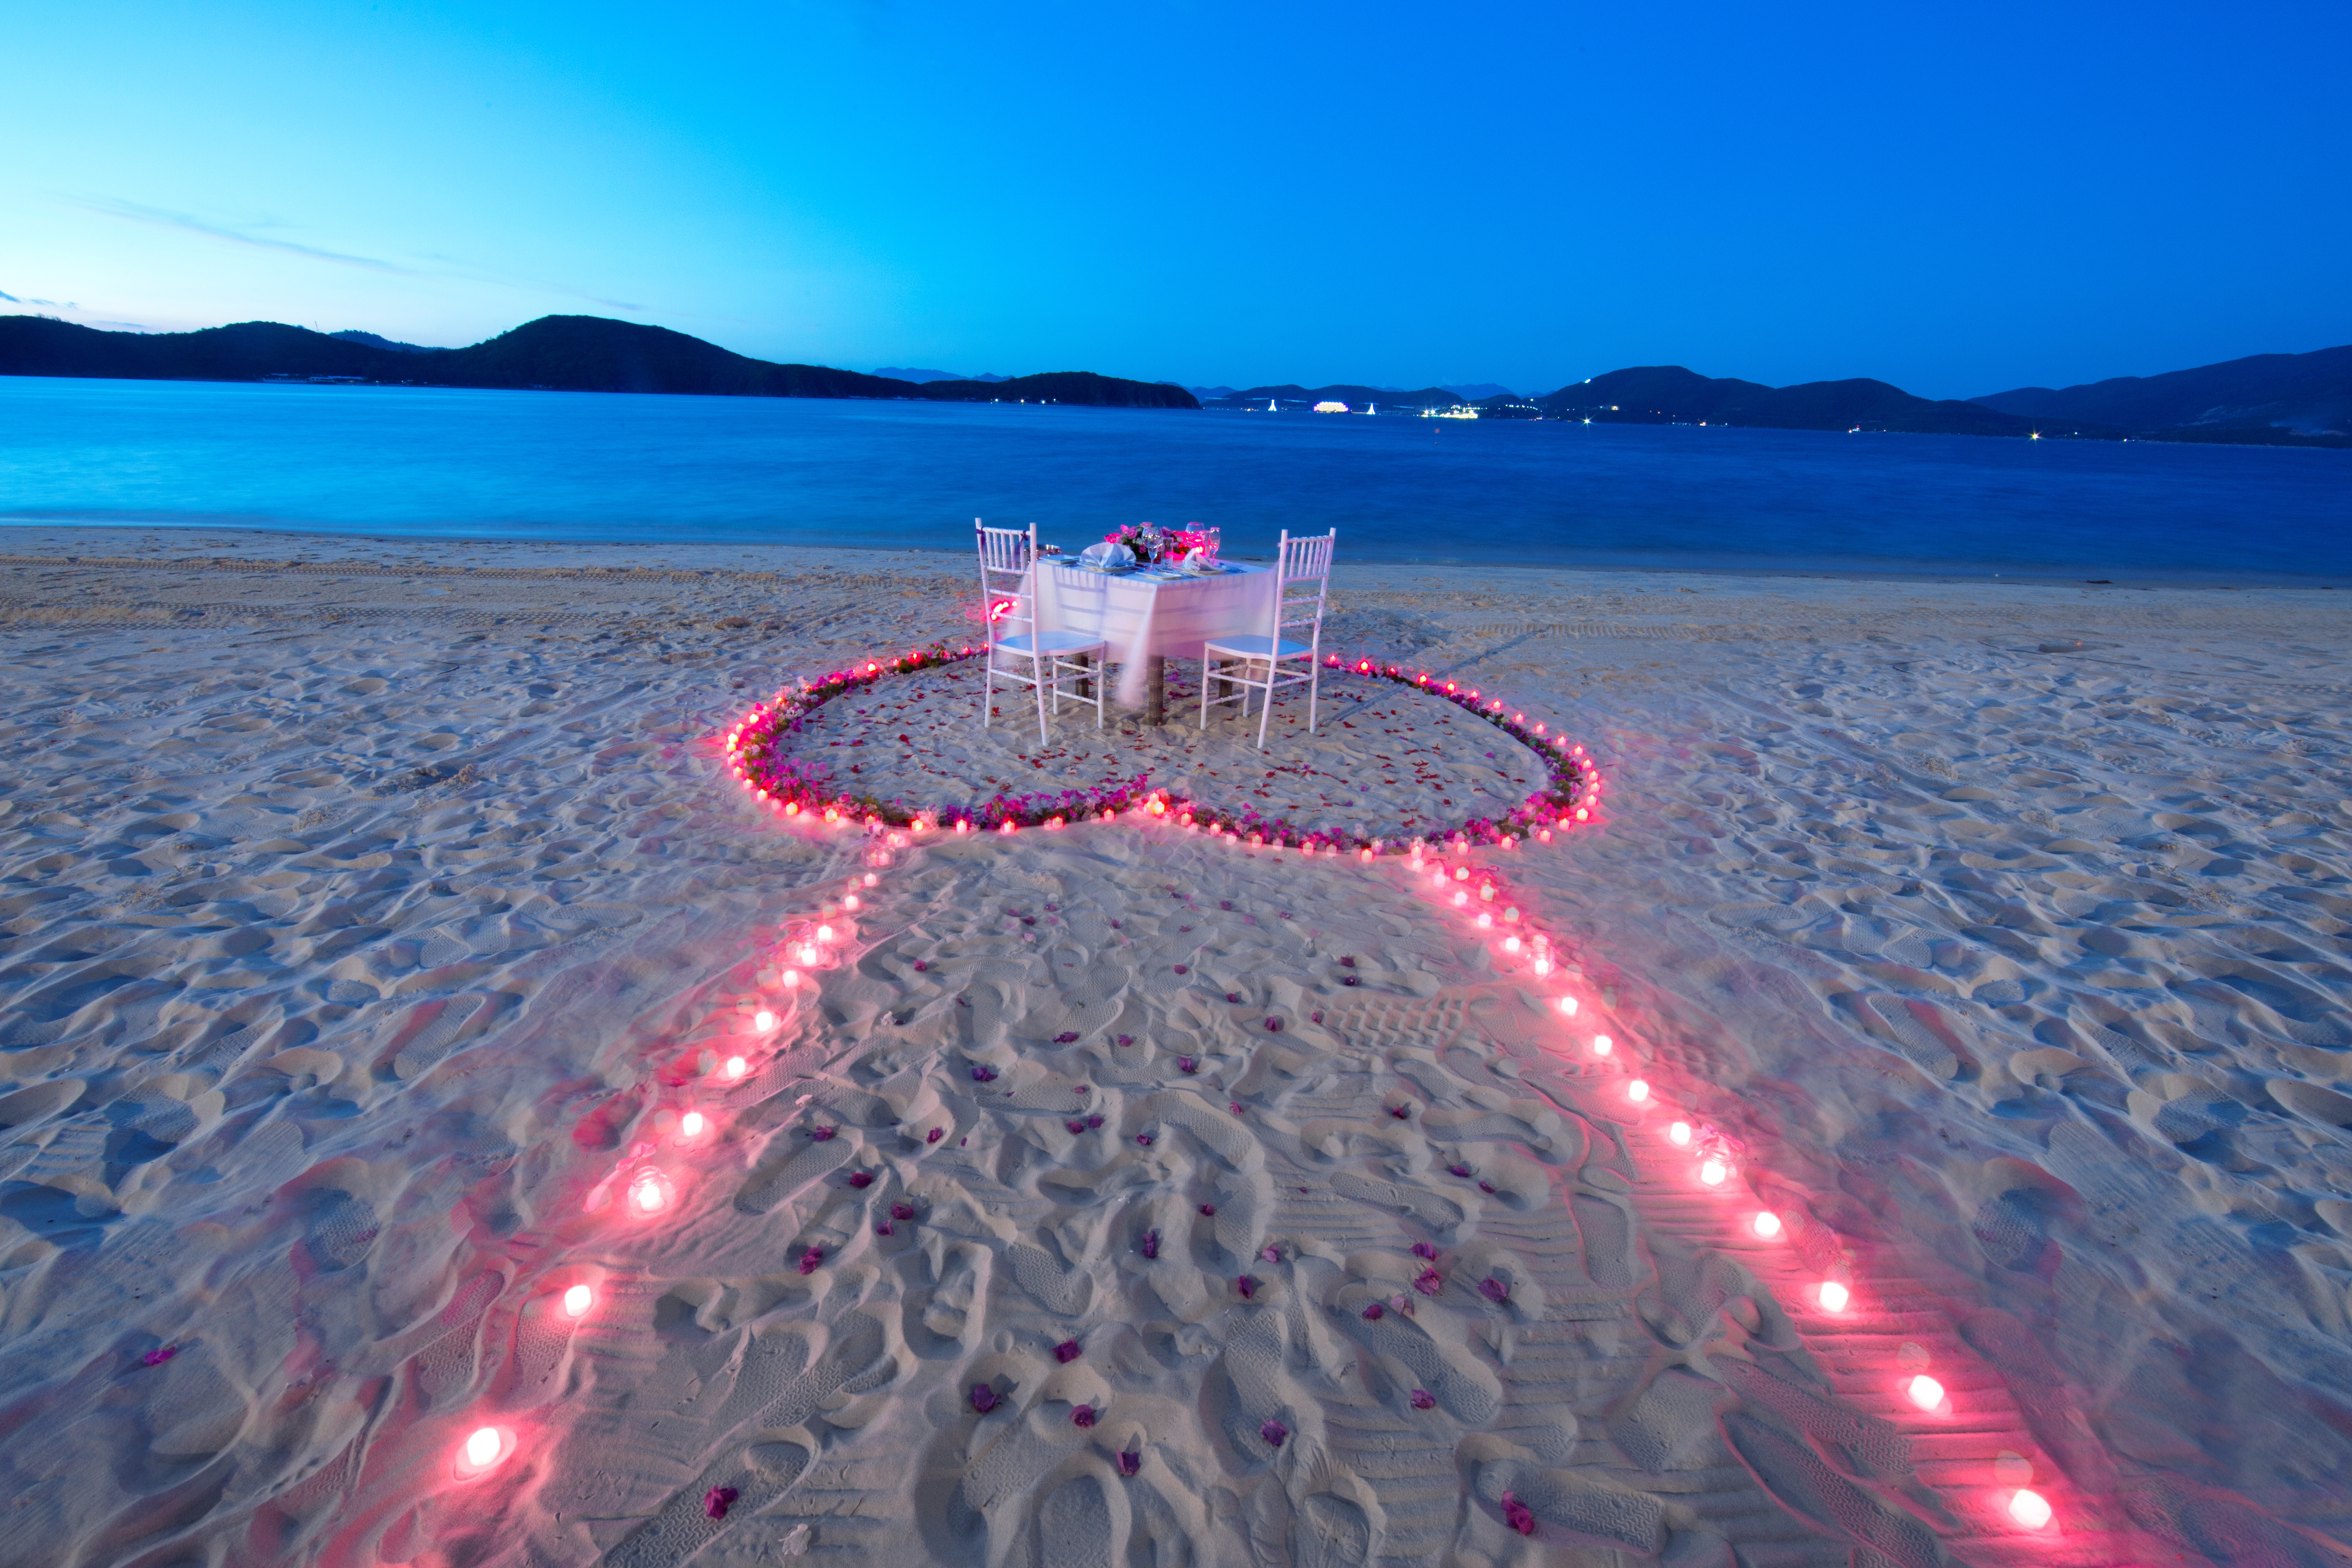
user: text: Bầu trời trong ảnh có màu gì?
assistant: text: Màu xanh đậm.

user: text: Có bao nhiêu chiếc ghế được đặt ở bàn ăn trên bãi biển?
assistant: text: Hai.

user: text: Những vật thể nhỏ phát sáng màu hồng trên cát là gì?
assistant: text: Nến hoặc đèn trang trí.

user: text: Khung cảnh trên bãi biển gợi ý về một sự kiện đặc biệt nào?
assistant: text: Một buổi hẹn hò lãng mạn, cầu hôn hoặc kỷ niệm.

user: text: Những vật thể phát sáng màu hồng được sắp xếp trên cát tạo thành hình gì và chúng dẫn đến đâu?
assistant: text: Chúng tạo thành hình trái tim và một con đường thẳng, dẫn đến bàn ăn lãng mạn.